Abu al-Hussein al-Husseini al-Qurashi

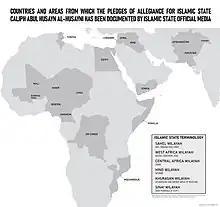
Places from where pledges of allegiance have been documented by Islamic State official media to Abu al Hussein.

By 19 January 2023, Abu al-Hussein had received pledges from all Islamic State provinces, and also from Islamic State supporters in around 40 countries. He also received some pledges of support from outside people who were not previously part of the group.